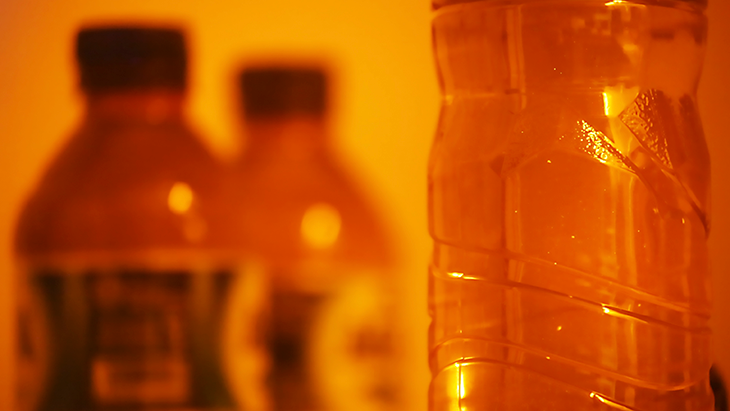
Label: plastic